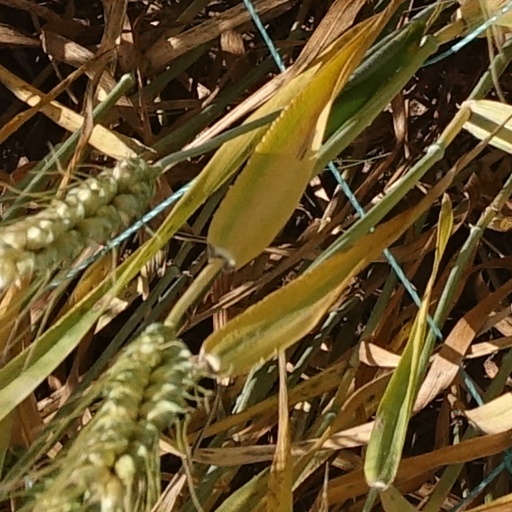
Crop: wheat